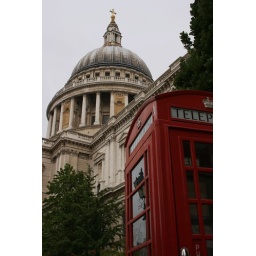
Londons St.Pauls cathedral with the iconic red telephone box in the foreground.